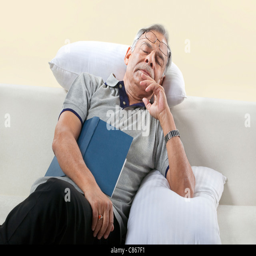
old man taking a nap on a sofa